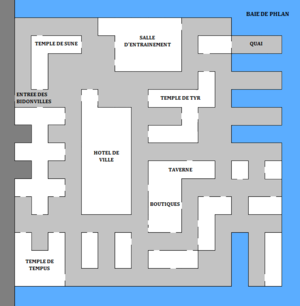
Schéma approximatif représentant le quartier civilisé de la ville fictive de Phlan du jeu vidéo Pool of Radiance (1988).
Pool of Radiance est un jeu vidéo de rôle développé et publié par Strategic Simulations en 1988. Il est la première adaptation en jeu vidéo du jeu de rôle médiéval-fantastique Donjons et Dragons publié par TSR. Il est également le premier volet d'une série d’une douzaine de jeux vidéo de rôle, généralement désignée par le titre Gold Box, publiés par Strategic Simulations et basés sur le même moteur de jeu. Le jeu se déroule dans l’univers fantastique des Royaumes oubliés, un décor de campagne de Donjons et Dragons, dans lequel le joueur contrôle un groupe d’aventuriers recrutés pour défendre la cité portuaire de Phlan contre une invasion de créatures démoniaques.